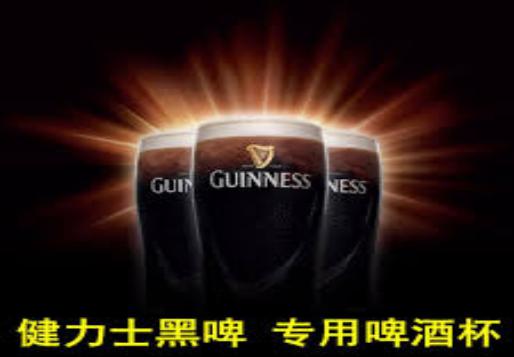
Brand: GUINNESS
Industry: Food